Joe Budden

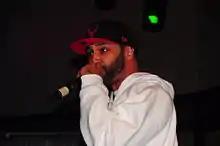
Budden performing in 2010

On October 28, 2008, Budden released his third studio album, "Halfway House", exclusively in digital format. It was the first in a series of connected albums. Its release marked Budden's first return to the "Billboard" 200 in five years, with approximately 3,000 downloads sold in its first week of release. The album featured "Slaughterhouse", the first collaboration between Budden, Crooked I, Royce da 5'9" and Joell Ortiz. The song's positive reception inspired the four to form a group, naming themselves Slaughterhouse after the song.